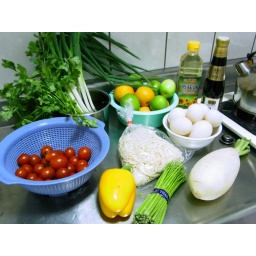
rode my bike around the market in the pouring rain to gather goods. total price= under US$7.